Samaritans

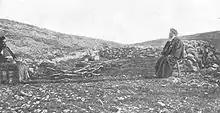
Samaritan worship center on Mount Gerizim. From a photo c. 1900 by the Palestine Exploration Fund

According to the Ottoman censuses of 1525–1526, 25 Samaritan families lived in Gaza, and 29 families lived in Nablus. In 1548–1549, there were 18 families in Gaza and 34 in Nablus. In 1596–1597, there were 8 families in Gaza, 20 in Nablus and 5 in Safed.